Nadia Ferreira

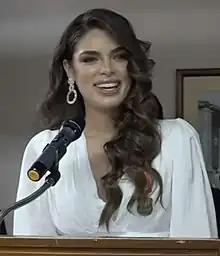
Ferreira in 2021

Nadia Tamara Ferreira (born 10 May 1999) is a Paraguayan fashion model and beauty pageant titleholder who was crowned Miss Universe Paraguay 2021. As Miss Universe Paraguay, Ferreira represented Paraguay at Miss Universe 2021, where she placed as the first runner-up. Ferreira had previously been crowned Miss Teen Universe Paraguay 2015, and placed as the third runner-up at Miss Teen Universe 2015.